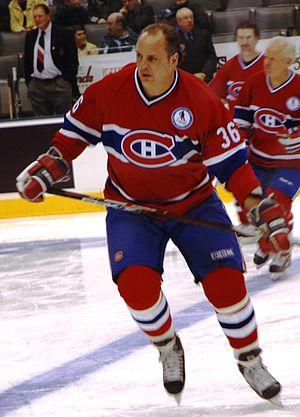
Sergio Francesco Momesso est un joueur professionnel canadien de hockey sur glace. Il évoluait au poste d'ailier gauche.